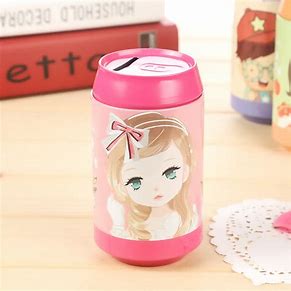
Label: metal